The Phone Call

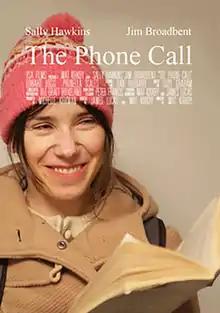
Film poster

The Phone Call is a 2013 British short drama film. It was directed by Mat Kirkby and written by Kirkby and James Lucas. It won the Oscar for Best Live Action Short Film at the 87th Academy Awards.